University of Regensburg

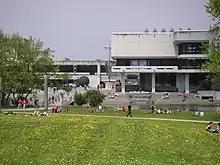
Campus and library

Construction began with the official groundbreaking ceremony on 20 November 1965. The first lectures began during the 1967 winter semester, with the faculties of Law and Business Sciences and Philosophy as the first schools for students. The following year, the faculty of Catholic Theology opened to students. Since 1967, the university has expanded to twelve faculties, including medicine, biology, psychology, and chemistry. The German Research Association has deeply supported a number of research projects in the university, including the fields of biochemistry and microbiology.